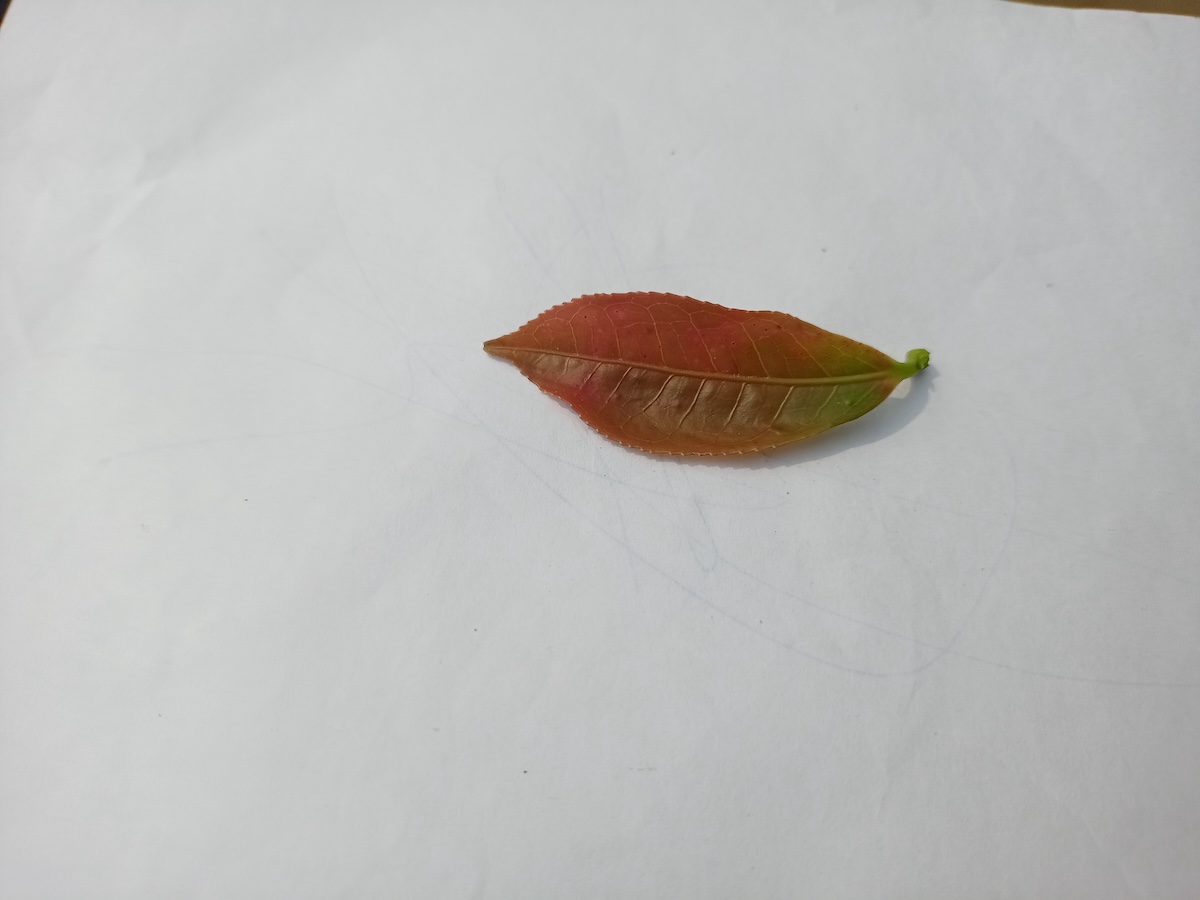
Label: Red spider